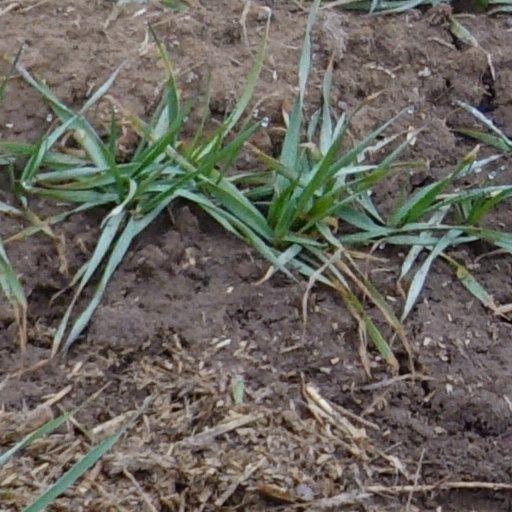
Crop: wheat